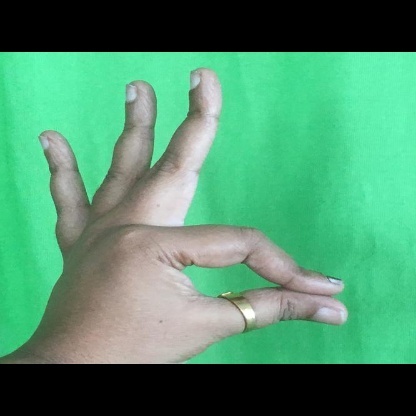
Mudra: Hamsasyam